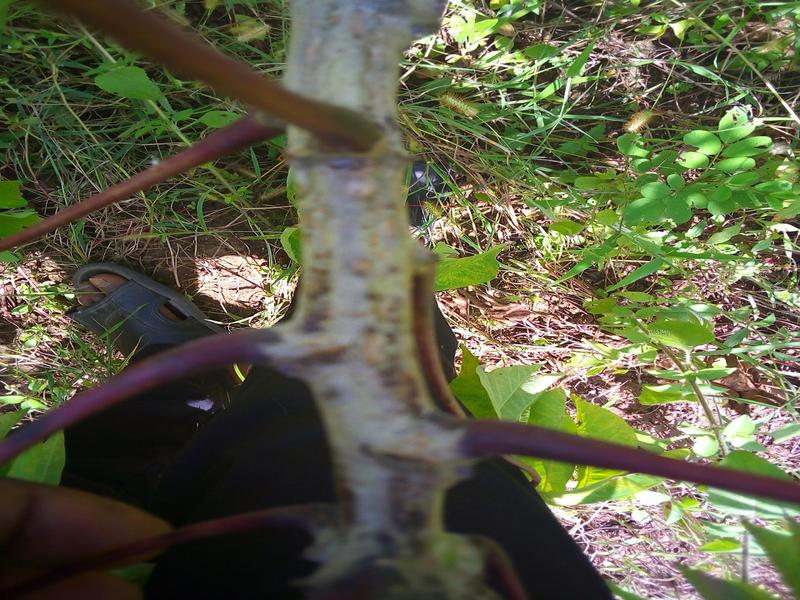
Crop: cassava
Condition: brown_streak_disease